Tranekær Manor

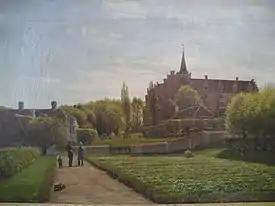
Tranekær painted by Godtfred Rump, 1879.

Frederik Ahlefeldt-Laurvig had financial problems at the time of his death in 1832. His nephew Christian Johan Frederik Ahlefeldt-Laurvig, who was the closest heir, considered rejecting the inheritance due to the county's poor finances. However, he decided to take over the county and shortly afterwards held a public auction at which all the furnishings except the family portraits were put up for sale.